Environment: lab
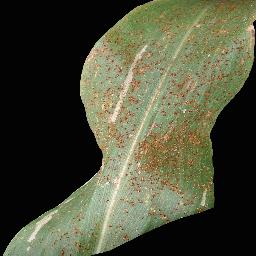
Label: common_rust